Yevgeni Shcherbakov

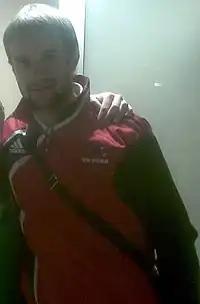

Yevgeni Nikolayevich Shcherbakov (born 18 February 1986) is a Russian former professional footballer.